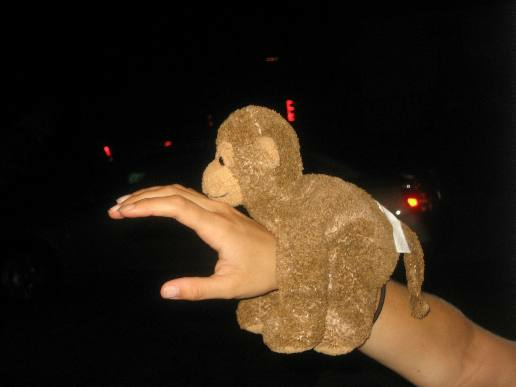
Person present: No